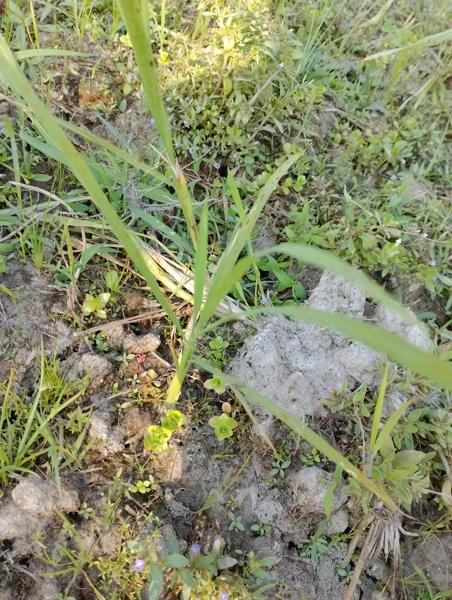
Weed species: Panicum repens